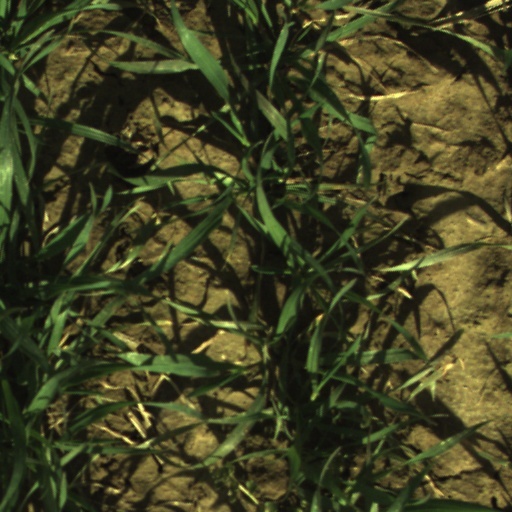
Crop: wheat